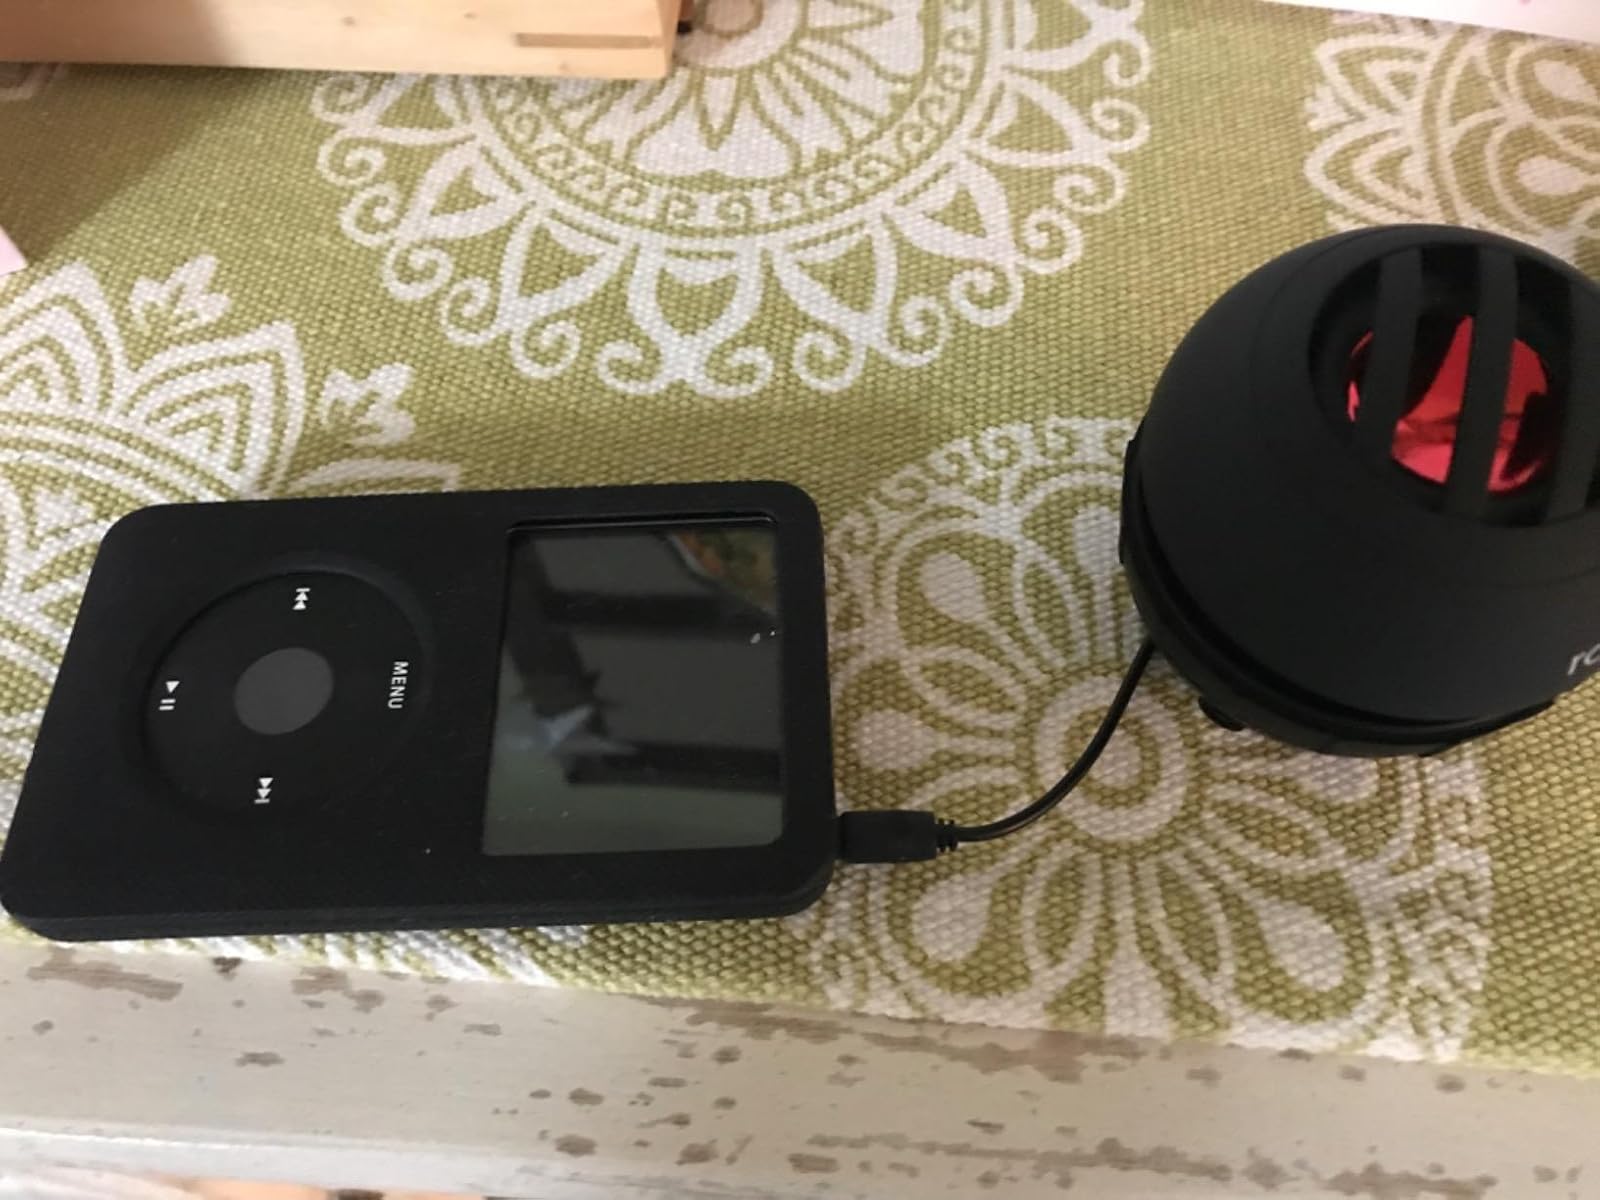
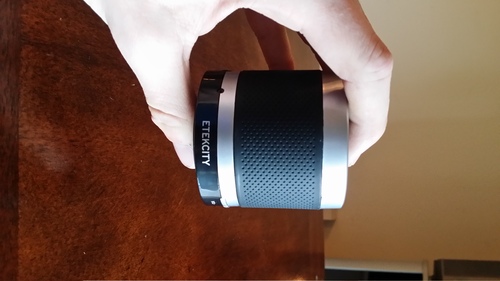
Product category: speaker
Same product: no